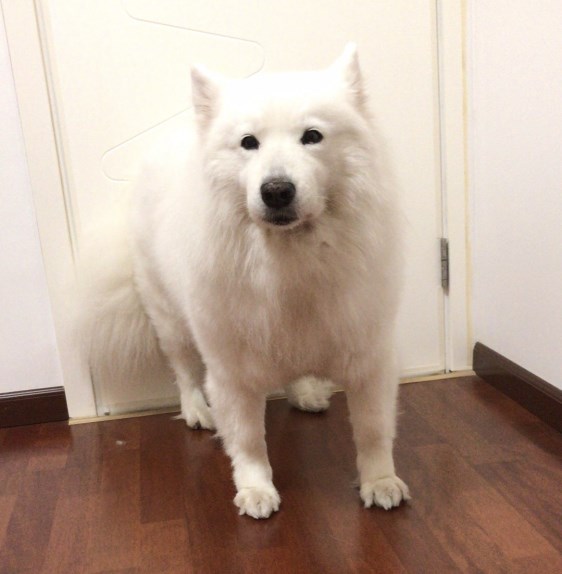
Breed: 2192-n000088-Samoyed